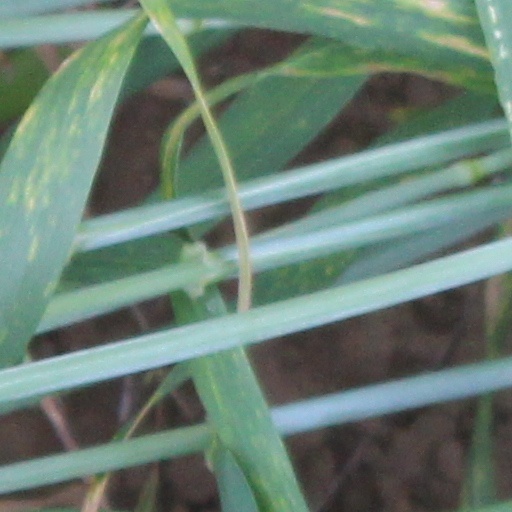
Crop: wheat